Cecil O. De Loach Jr.

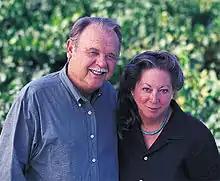
Cecil and Christine De Loach at their eponymous winery in the nineties, a time of rapid growth in the California wine industry.

De Loach began growing grapes in 1970 when he purchased the 24-acre Barbieri Ranch at 2150 Olivet Road in Santa Rosa, CA for approximately $60,000. The Barbieri Ranch had been planted by Itilo Barbieri in 1905. De Loach purchased the old Zinfandel vineyard from Itilo's son Louis.